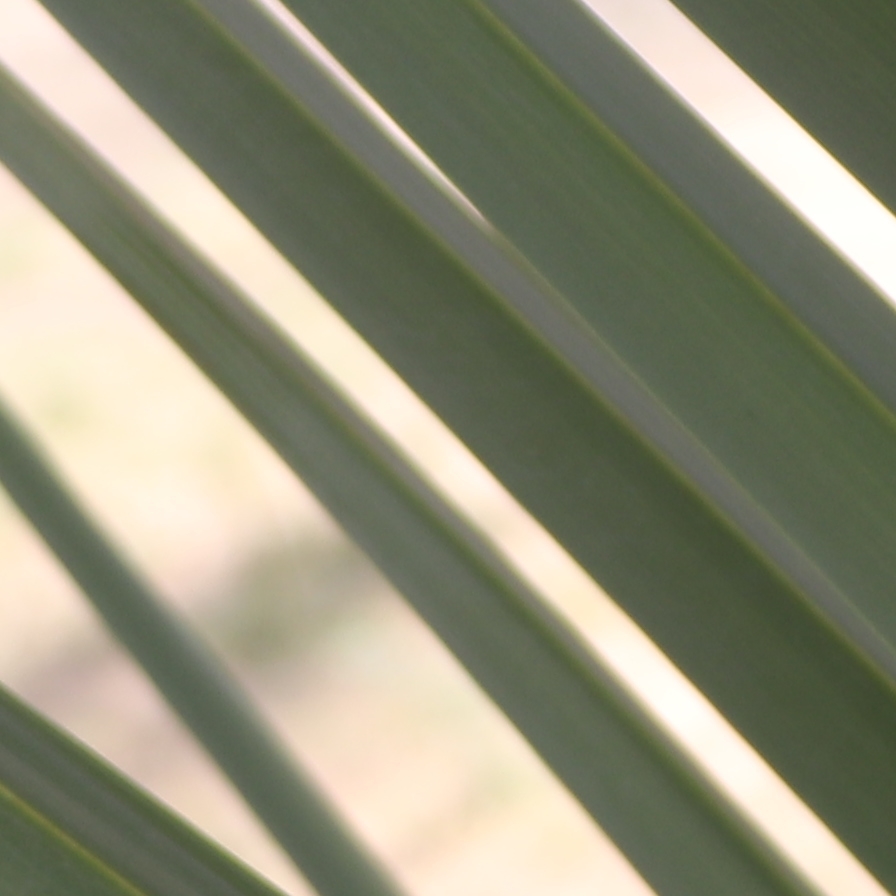
Label: Healthy